Bronx Terminal Market

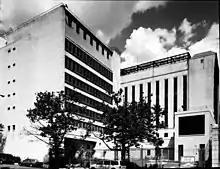

The nearby 350-cell Bronx County Jail, designed by Joseph Freedlander was built as a Works Progress Administration project and opened in 1937. Later known as the Bronx House of Detention, it was known for its elaborate art deco architectural details. It closed in 2000 and was later acquired by the Related Companies, who demolished it to make way for the new Bronx Terminal Market; some architectural details of the building were saved.